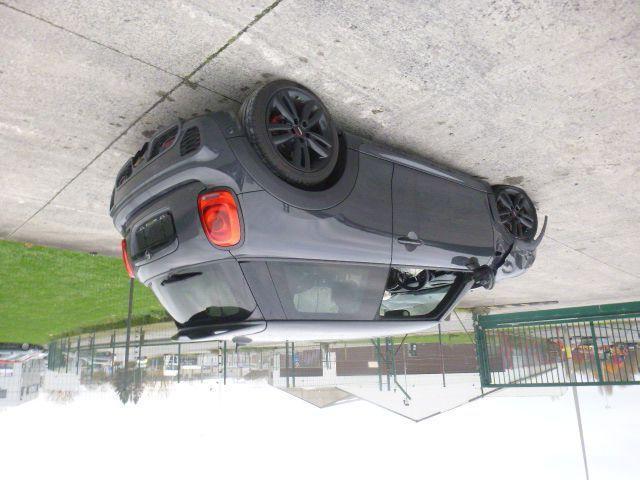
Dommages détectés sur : aile avant gauche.
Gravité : mineur